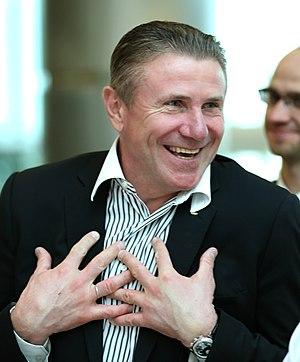
Les records du monde du saut à la perche sont actuellement détenus par le Suédois Armand Duplantis qui a franchi 6,18 m le 15 février 2020 à Glasgow au Royaume-Uni, et par la Russe Yelena Isinbayeva qui a franchi 5,06 m le 28 août 2009 lors du meeting Weltklasse de Zurich en Suisse.
Le saut à la perche masculin fait partie des épreuves inscrites au programme des premiers championnats du monde d'athlétisme, en 1983, à Helsinki. L'épreuve féminine ne fait sa première apparition dans cette compétition qu'en 1999 à l'occasion des mondiaux de Séville.
Le saut à la perche masculin figure au programme des Jeux olympiques depuis la première édition, en 1896 à Athènes. Les femmes ne participent à cette épreuve que depuis les Jeux olympiques de Sydney, en 2000.
Sergueï Bubka, est un athlète ukrainien, spécialiste du saut à la perche, né le 4 décembre 1963 à Louhansk en URSS. Il est nommé Héros d'Ukraine par le président Leonid Koutchma le 4 février 2001.